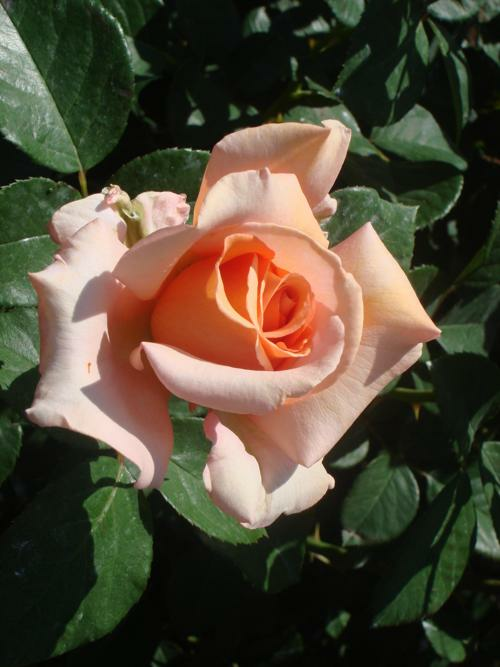
Flower: rose